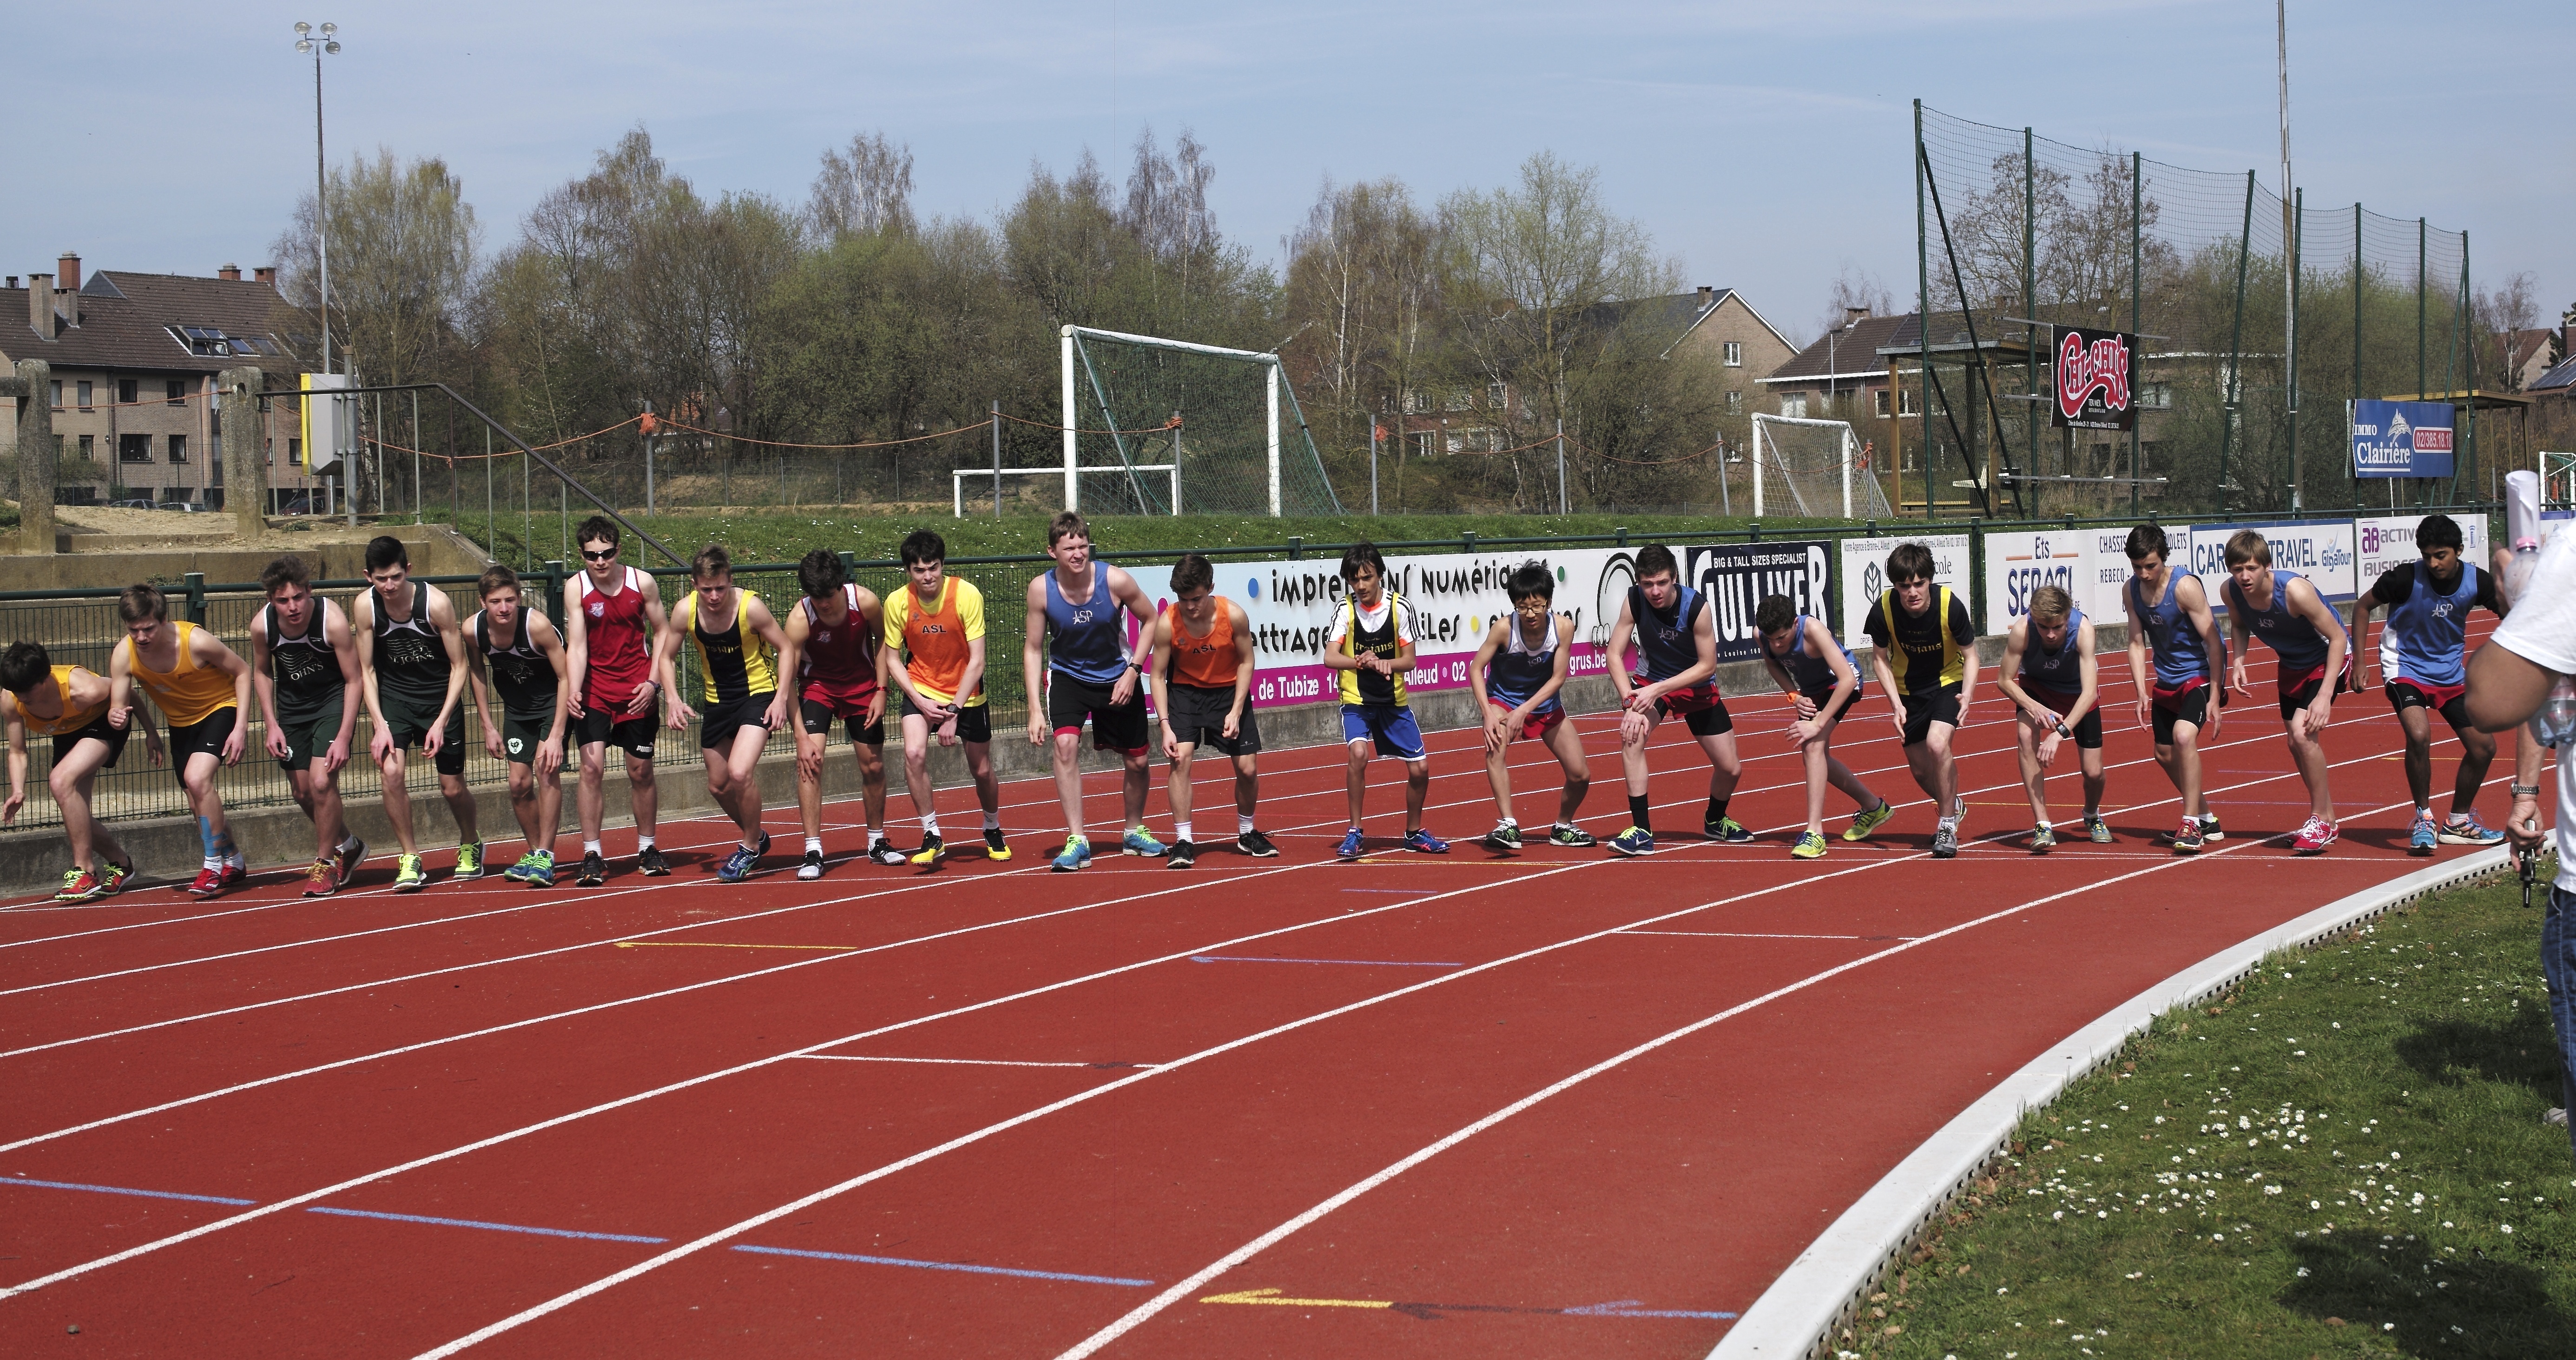
girl, track, sport, boy, running, run, runner, belgium, race, competition, team, sports, highschool, athletics, meet, waterloo, sprint, trackfield, trackandfield, human action, track and field athletics, middle distance running, 800 metres, 4 100 metres relay